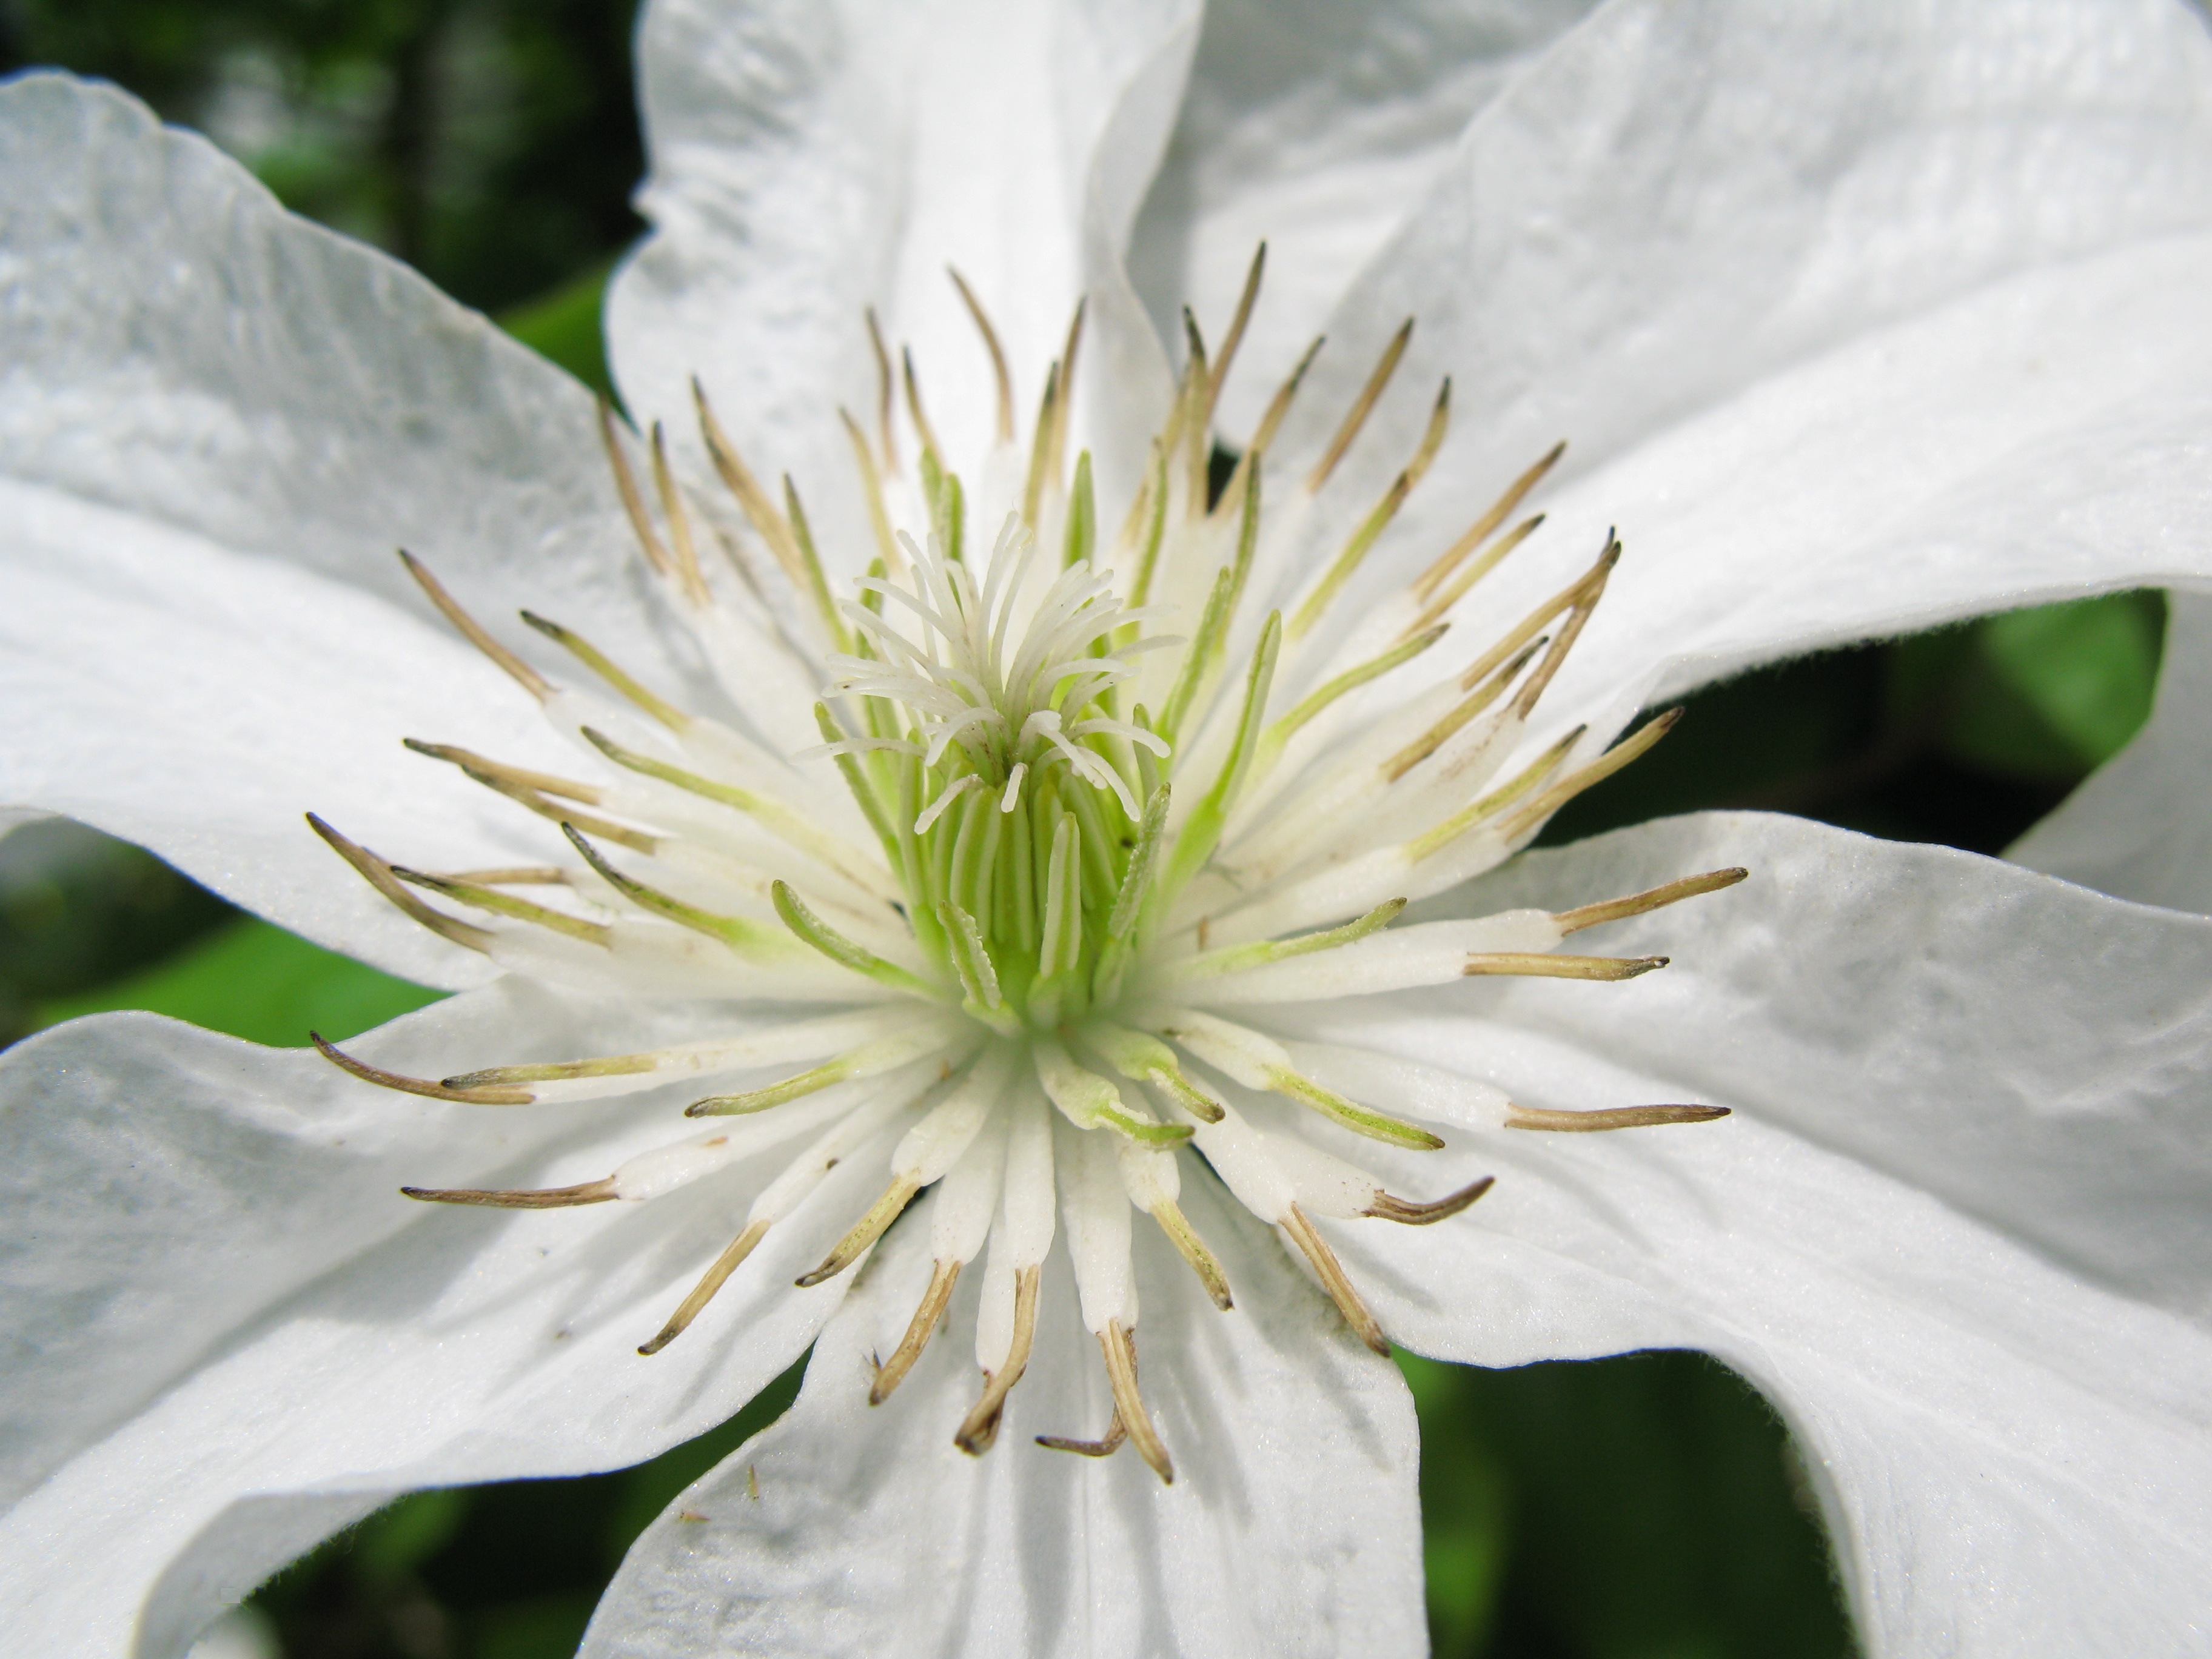
blossom, plant, white, flower, petal, high, botany, flora, wildflower, close up, hires, lily, clematis, hi, res, g7, themacrogroup, macro photography, flowering plant, land plant